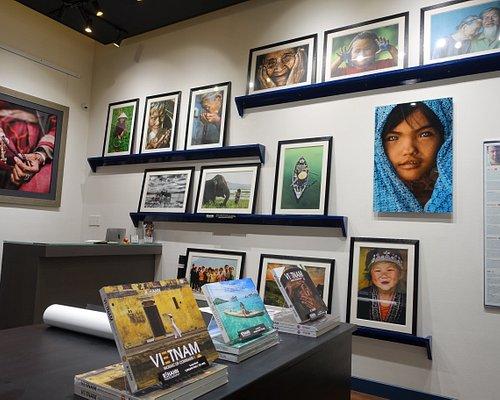
ở trong căn phòng có sự xuất hiện của nhiều bức tranh